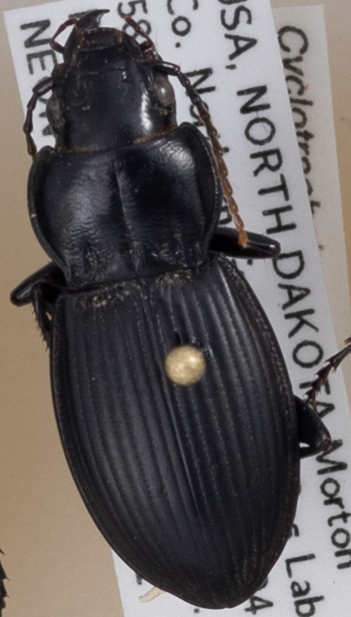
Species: Cyclotrachelus torvus
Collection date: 2020-07-21
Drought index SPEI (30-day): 0.26
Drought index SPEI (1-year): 0.288
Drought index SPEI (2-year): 1.22